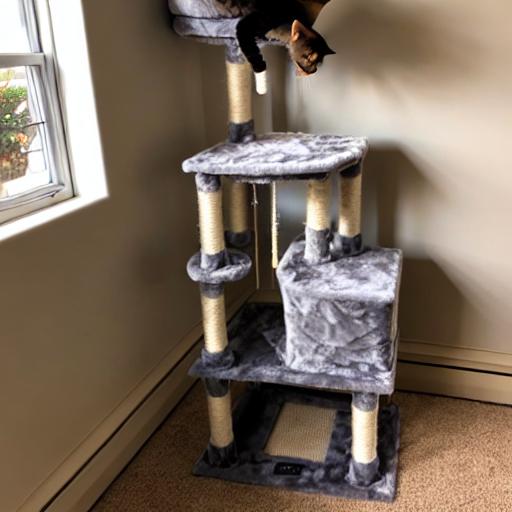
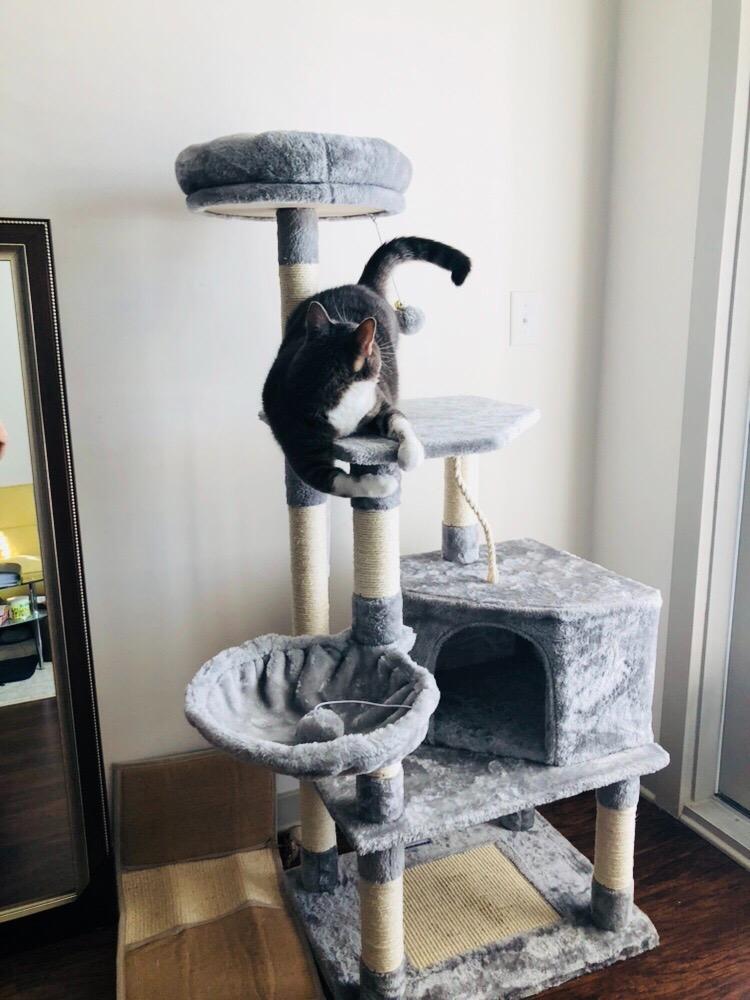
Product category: items_cat tree
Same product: no